The Theory of Relativity (musical)

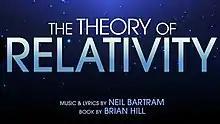
Original stage musical poster

The Theory of Relativity is a musical with music and lyrics by Neil Bartram, and a book by Brian Hill. The show explores how young adults deal with their personal feelings and situations and how they develop communities based on their shared experiences.